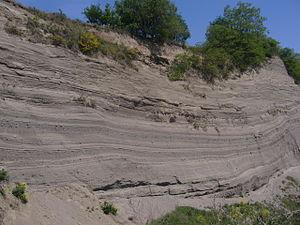
La couche supérieure, soit l'ULST - Upper Laacher See Tephra - est la zone la plus riche en phénocristaux et en minéraux mafiques. La couche moyenne - MLST, Middle Laacher See Tephra - présente des échantillons plus hétérogènes et de couleur variable. Dans le bas, les ponces blanches éjectées en premieres - LLST , Lower Laacher See Tephra - forment des strates horizontales, chaque strate correspondant à une explosion. Elles sont fortement vacuolaires et contiennent peu de phénocristaux.
Le lac de Laach, en allemand Laacher See, est un lac d'Allemagne situé dans l'Eifel, en Rhénanie-Palatinat. Il s'agit d'un lac de cratère occupant en quasi-totalité une caldeira formée il y a environ 13 000 ans. Le lac accueille l'abbaye de Maria Laach sur ses rives.
L'Eifel volcanique est une région de l'Eifel qui se caractérise par son passé géologique et par des activités volcaniques toujours visibles : les maars, des coulées et des bombes de lave et des cratères comme au lac de Laach, à proximité de l'abbaye de Maria Laach. Celui-ci, d'ailleurs, démontre que cette région est toujours en activité volcanique.
La téphrochronologie est un procédé reposant sur la datation des tephras dans les sédiments ; c'est-à-dire des dépôts pyroclastiques expulsés lors d'éruptions volcaniques, autour du cratère lors d'une nuée ardente, ou qui retombent après avoir été transportés de quelques kilomètres à plusieurs centaines, depuis leur lieu d'émission via les courants atmosphériques de la troposphère.